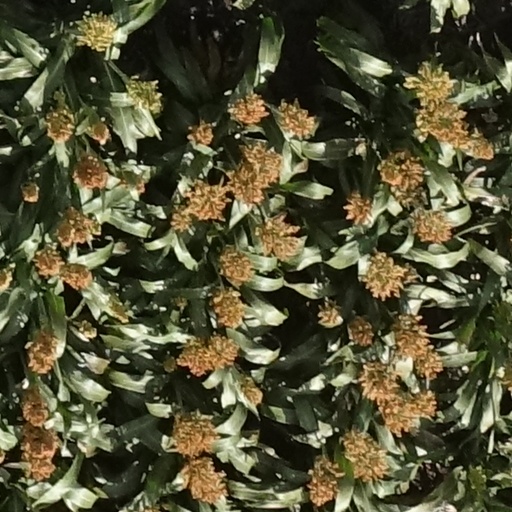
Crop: sorghum